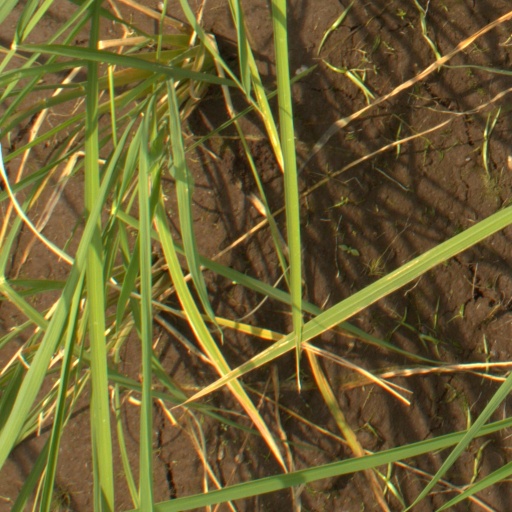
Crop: rice